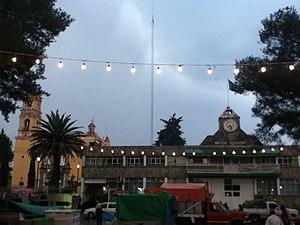
Otzolotepec est une municipalité de l'État de Mexico, au Mexique. Elle couvre une superficie de 127,95 km² et compte 84 519 habitants en 2015.